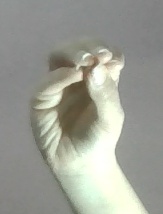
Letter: ha